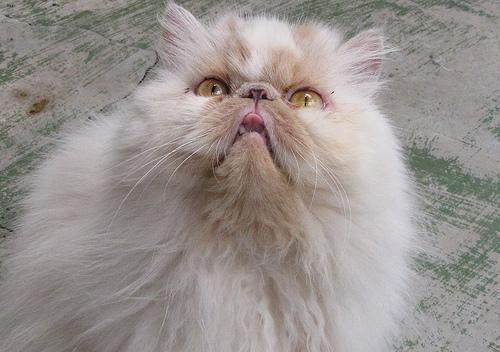
Persian